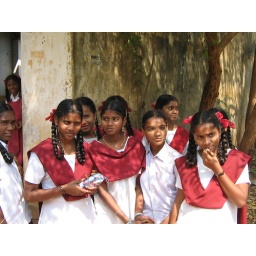
These girls were just chatting and having fun under the neem trees during their lunch break.